Anthony Van Corlaer

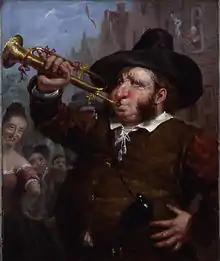
"Anthony Van Corlaer", 1858. Painting by Charles Loring Elliott. The Walters Art Museum.

Anthony Van Corlaer is a fictional trumpeter of New Amsterdam, appearing in Washington Irving's 1809 "A History of New York", as well as derivative lore.